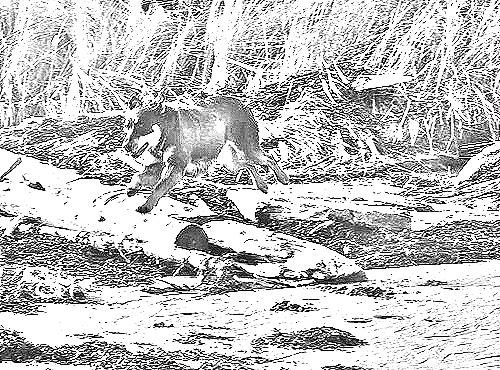
Portrait style: Sketch Portrait